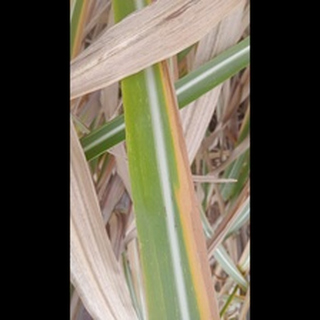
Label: sugarcane_yellow_leaf_disease